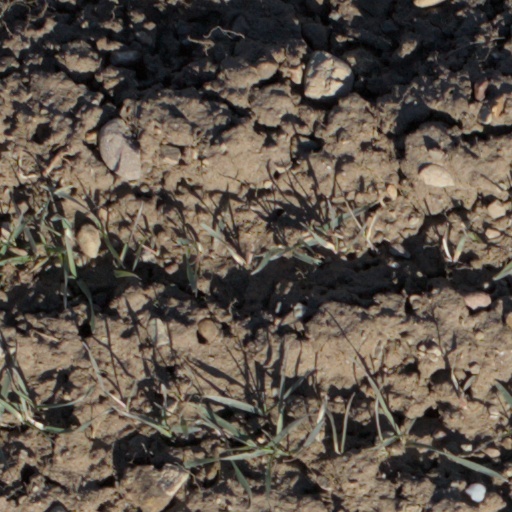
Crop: wheat